John Copley, 1st Baron Lyndhurst

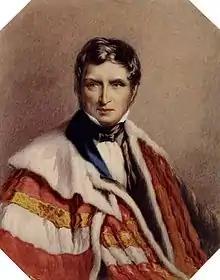
Lord Lyndhurst wearing the parliamentary robes of a baron, portrait by Felix Rogge c.1836

John Singleton Copley, 1st Baron Lyndhurst, (21 May 1772 – 12 October 1863) was a British lawyer and politician. He was three times Lord High Chancellor of Great Britain.